Balik Probinsya

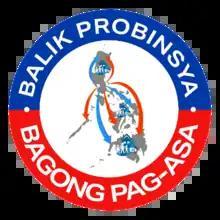
Logo of the Balik Probinsya program

Balik Probinsya, Bagong Pag-asa (abbreviated as BP2; literally "Return to the Province, New Hope"), or simply Balik Probinsya, is a socioeconomic program by the Philippine government to reverse the migration of people to Metro Manila and other urban areas, who were originally from more rural areas of the country.